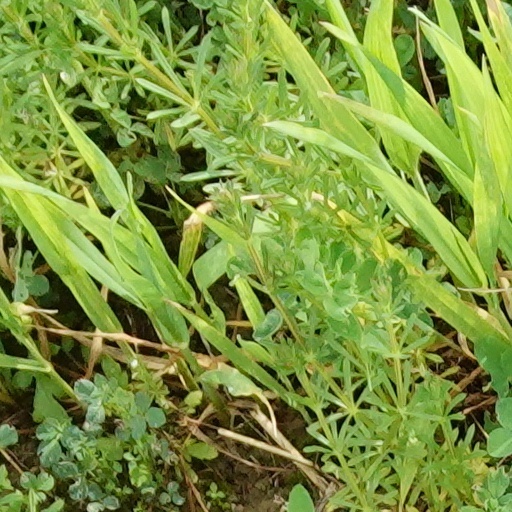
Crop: wheat